Bark pot

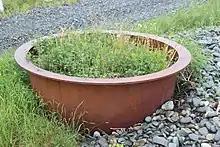
Bark pot on the beach at Ferryland, Newfoundland, in July 2020.

Fishing nets, cod traps, and sails would be dipped into a barking pot filled with a solution of bark and other materials. The use of bark mixtures for the preservation of nets was brought over by English migrant fishermen during the 17th century; Aaron Thomas described the vessel used for making this bark mixture in his 1794-1795 journal of a voyage from England to Newfoundland and back to England:In every Harbour, Creek and Cove there is what may be called a Parish Pott, this holds about 20 Gallons, and it is filled with Water and Spruce Bark, which is boiled together; they then dip the netts of the Fishermen into it, and the Sails of their Boats to which it is a great preservation. This Pott is generally the property of one person, and it is seldom that you will find more than one of these Potts in a Creek or Cove. For dipping a set of Boat Sails they pay 3/6d. I am told the Owners have made Fifteen Pounds in one season by Dipping! This is all clear profit, the Bark and firing not costing anything. I mention this circumstance of dipping to show in this particular the property of the Spruce Tree.Traditional bark pots were used on beaches to preserve nets and fishing gear. Barking pots were described as resembling a witch's cauldron, while later workers used a kerosene drum which was cut in half; a flour barrel tub, puncheon, or piggin would be used for dipping out the bark solution. The process of barking was described by A.F. O'Brien of Cape Broyle, circa 1964;When the trap has been mended, it must be barked. The trap is boiled to help preserve the twine. Usually two large oil drums are set up in a fireplace on the beach. Bark is dumped into each drum and then they are filled with salt water. Then the fire is lit and the mixture is boiled. The different parts of the trap are put into large 'punchins' and the bark poured over them. When each punchin is filled, they are covered with a sawed-off punchin and allowed to work for a day or so. The trap is then taken and spread on the wharf to dry.The barking of fishing nets and other gear was done to preserve it from corrosion in the sea. When barked with a combination of ochre and cod liver oil, sails would become waterproof, but not stiff and heavy, making them suitable for storms, and other inclement weather. Cod traps and nets were also barked in these pots, which not only preserved them, but made them less obvious to fish in the water.